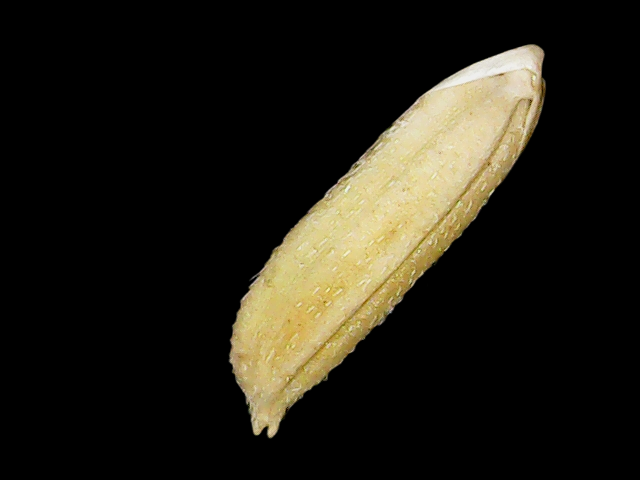
Rice variety: Binadhan21